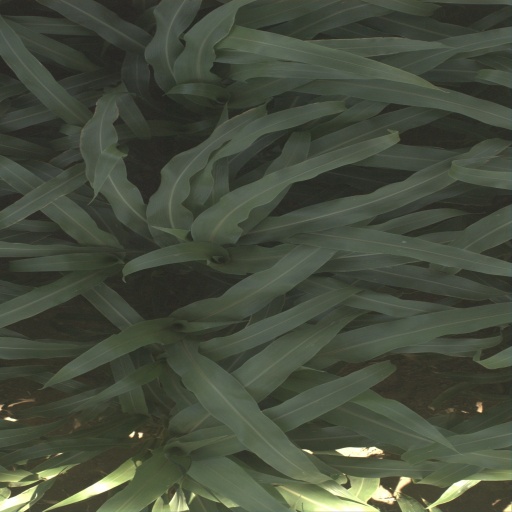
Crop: sorghum